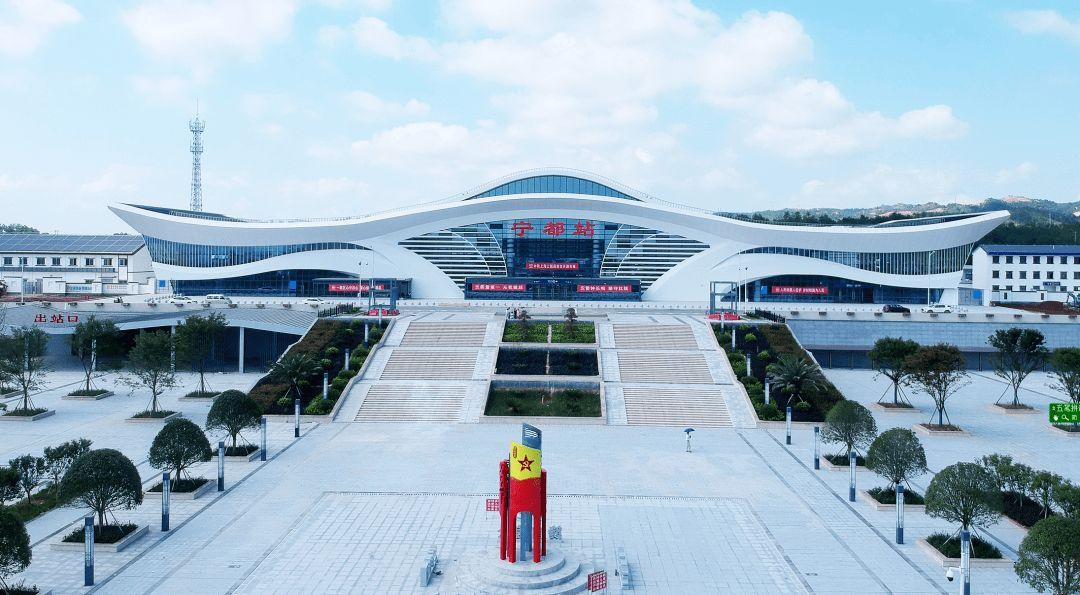
地标名称：宁都站
所在城市：赣州市·宁都县